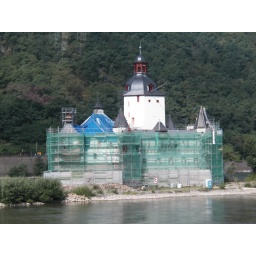
castle in the river